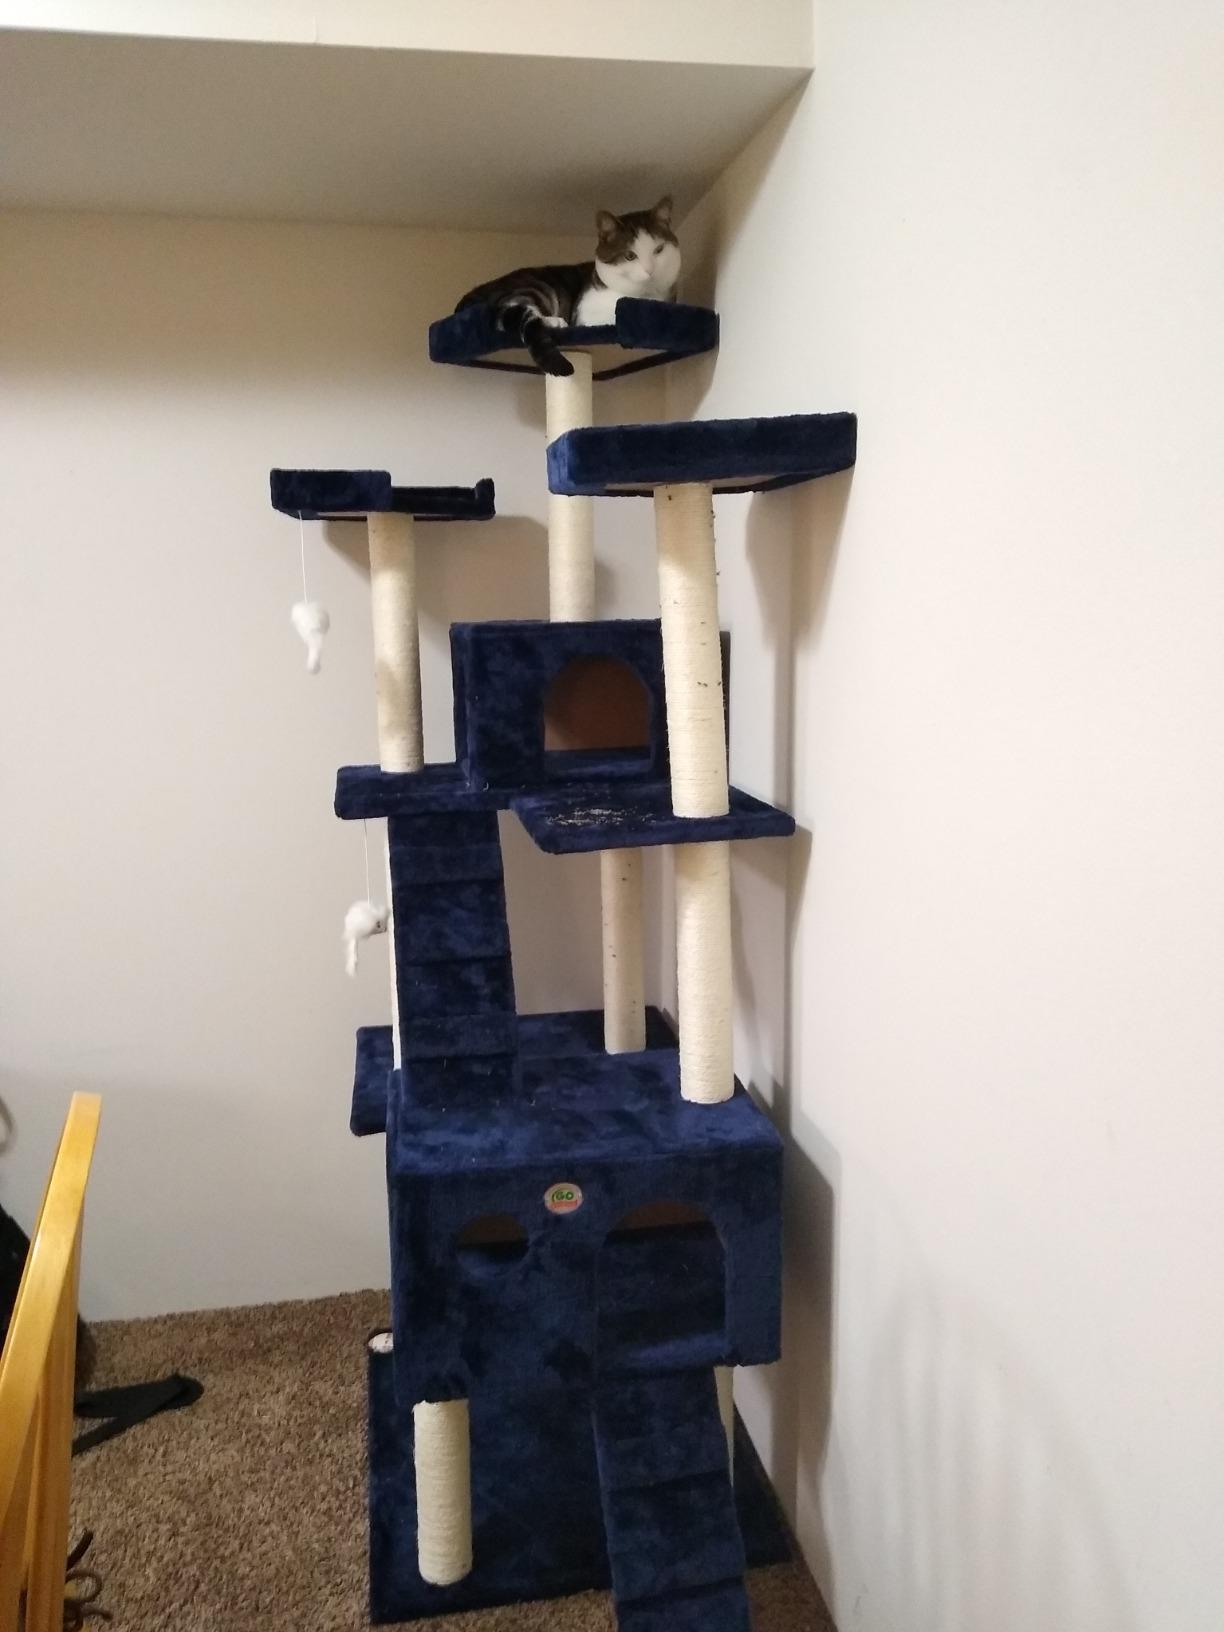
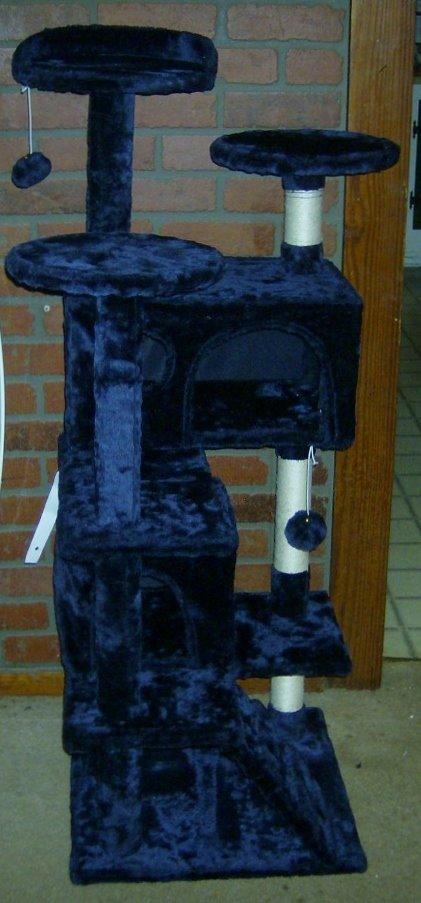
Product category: items_cat tree
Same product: no